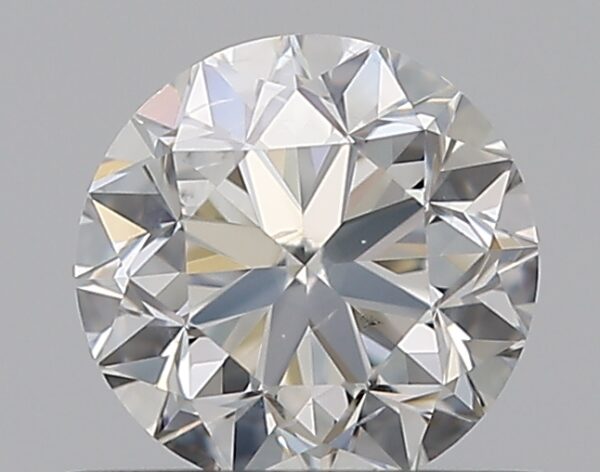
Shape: round
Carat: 0.5
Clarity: SI2
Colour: H
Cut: GD
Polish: EX
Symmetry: VG
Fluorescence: F
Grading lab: GIA
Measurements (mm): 4.85 x 4.9 x 3.21